Tetsuji Tamayama

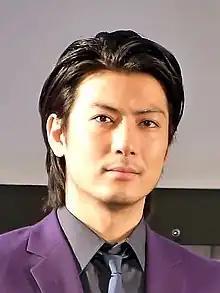
November 2012 in Tokyo

is a Japanese TV and film actor. He joined modeling competitions and was active in "Checkmate" and other fashion magazines. In 2001, Tamayama debuted in "Hyakujuu Sentai Gaoranger" as GaoSilver. He continued to star in more movies and TV dramas such as "Casshern", "Tokyo Love Cinema", and "Rockers".